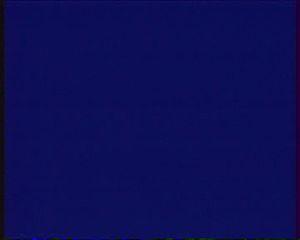
La détection automatique des publicités télévisées est un ensemble de techniques informatiques qui permettent de détecter automatiquement les publicités dans un flux vidéo de télévision.